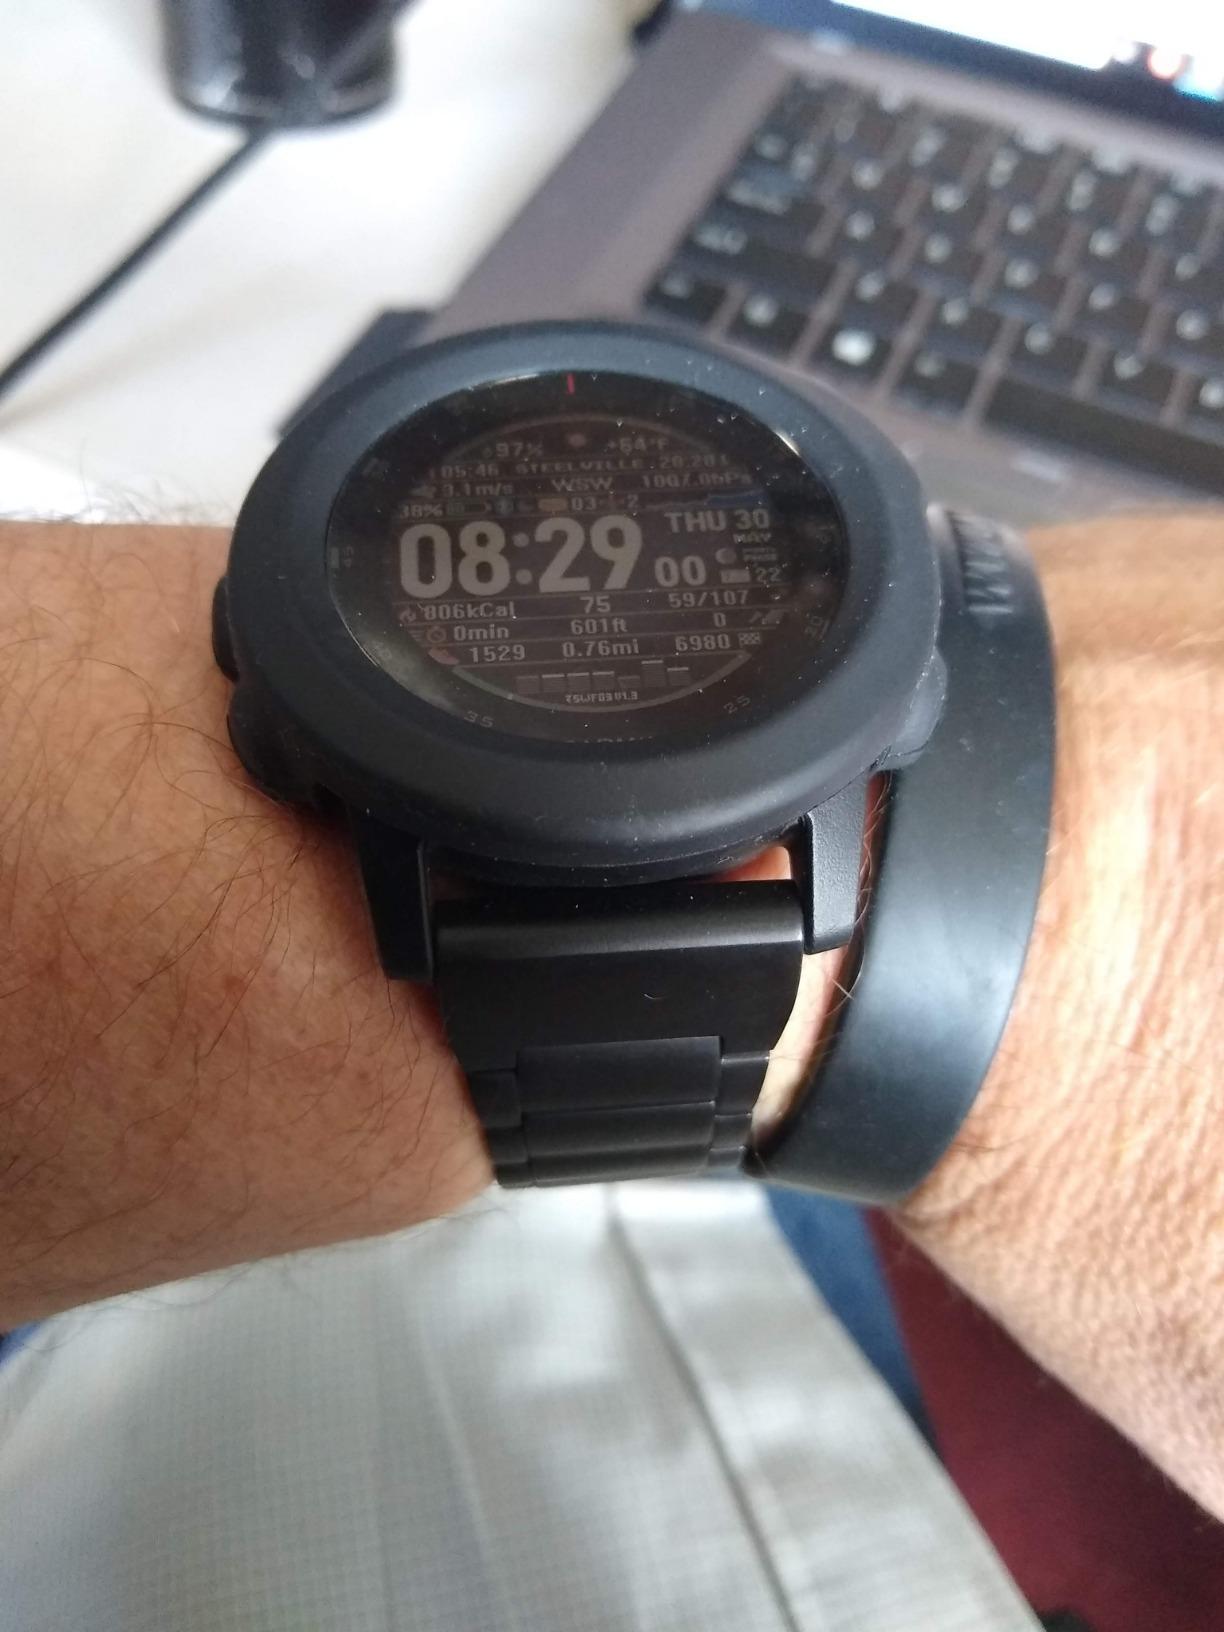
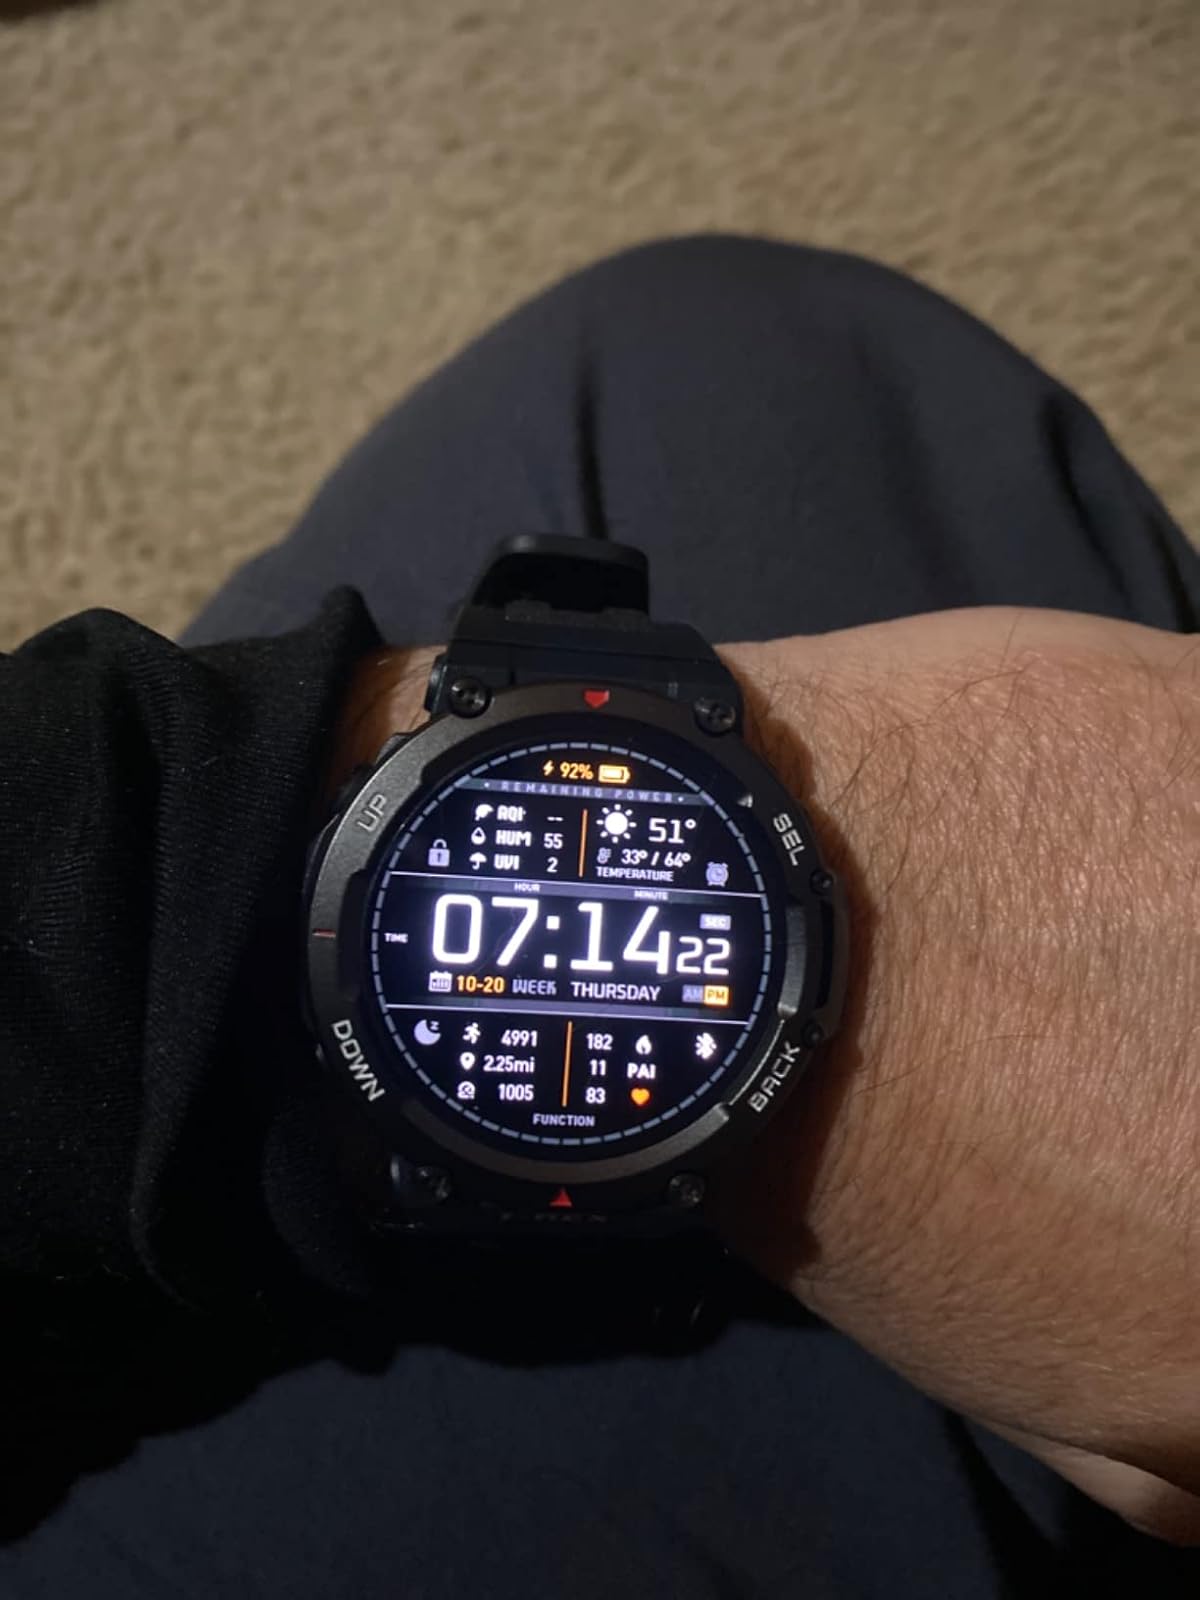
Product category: smartwatch
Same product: no